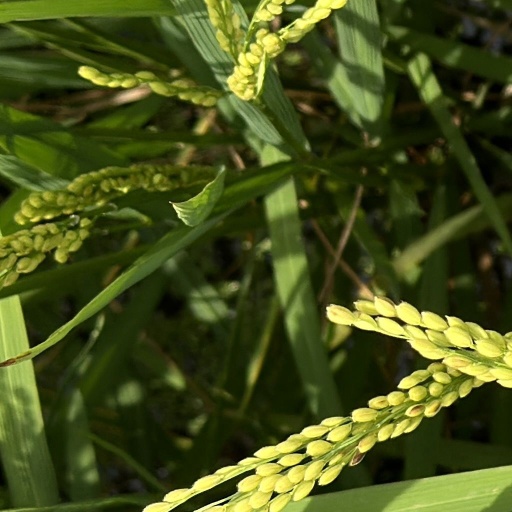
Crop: rice